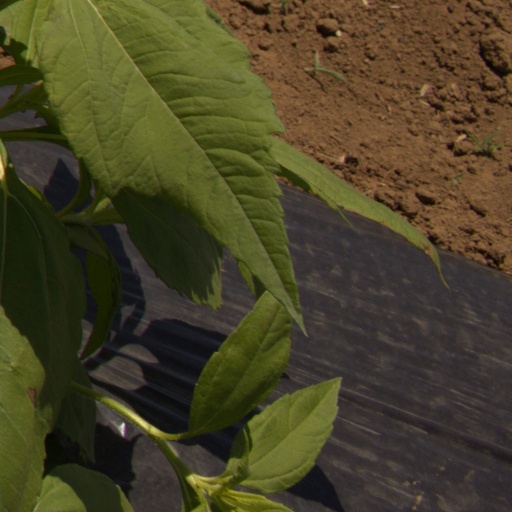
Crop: Jerusalem artichoke